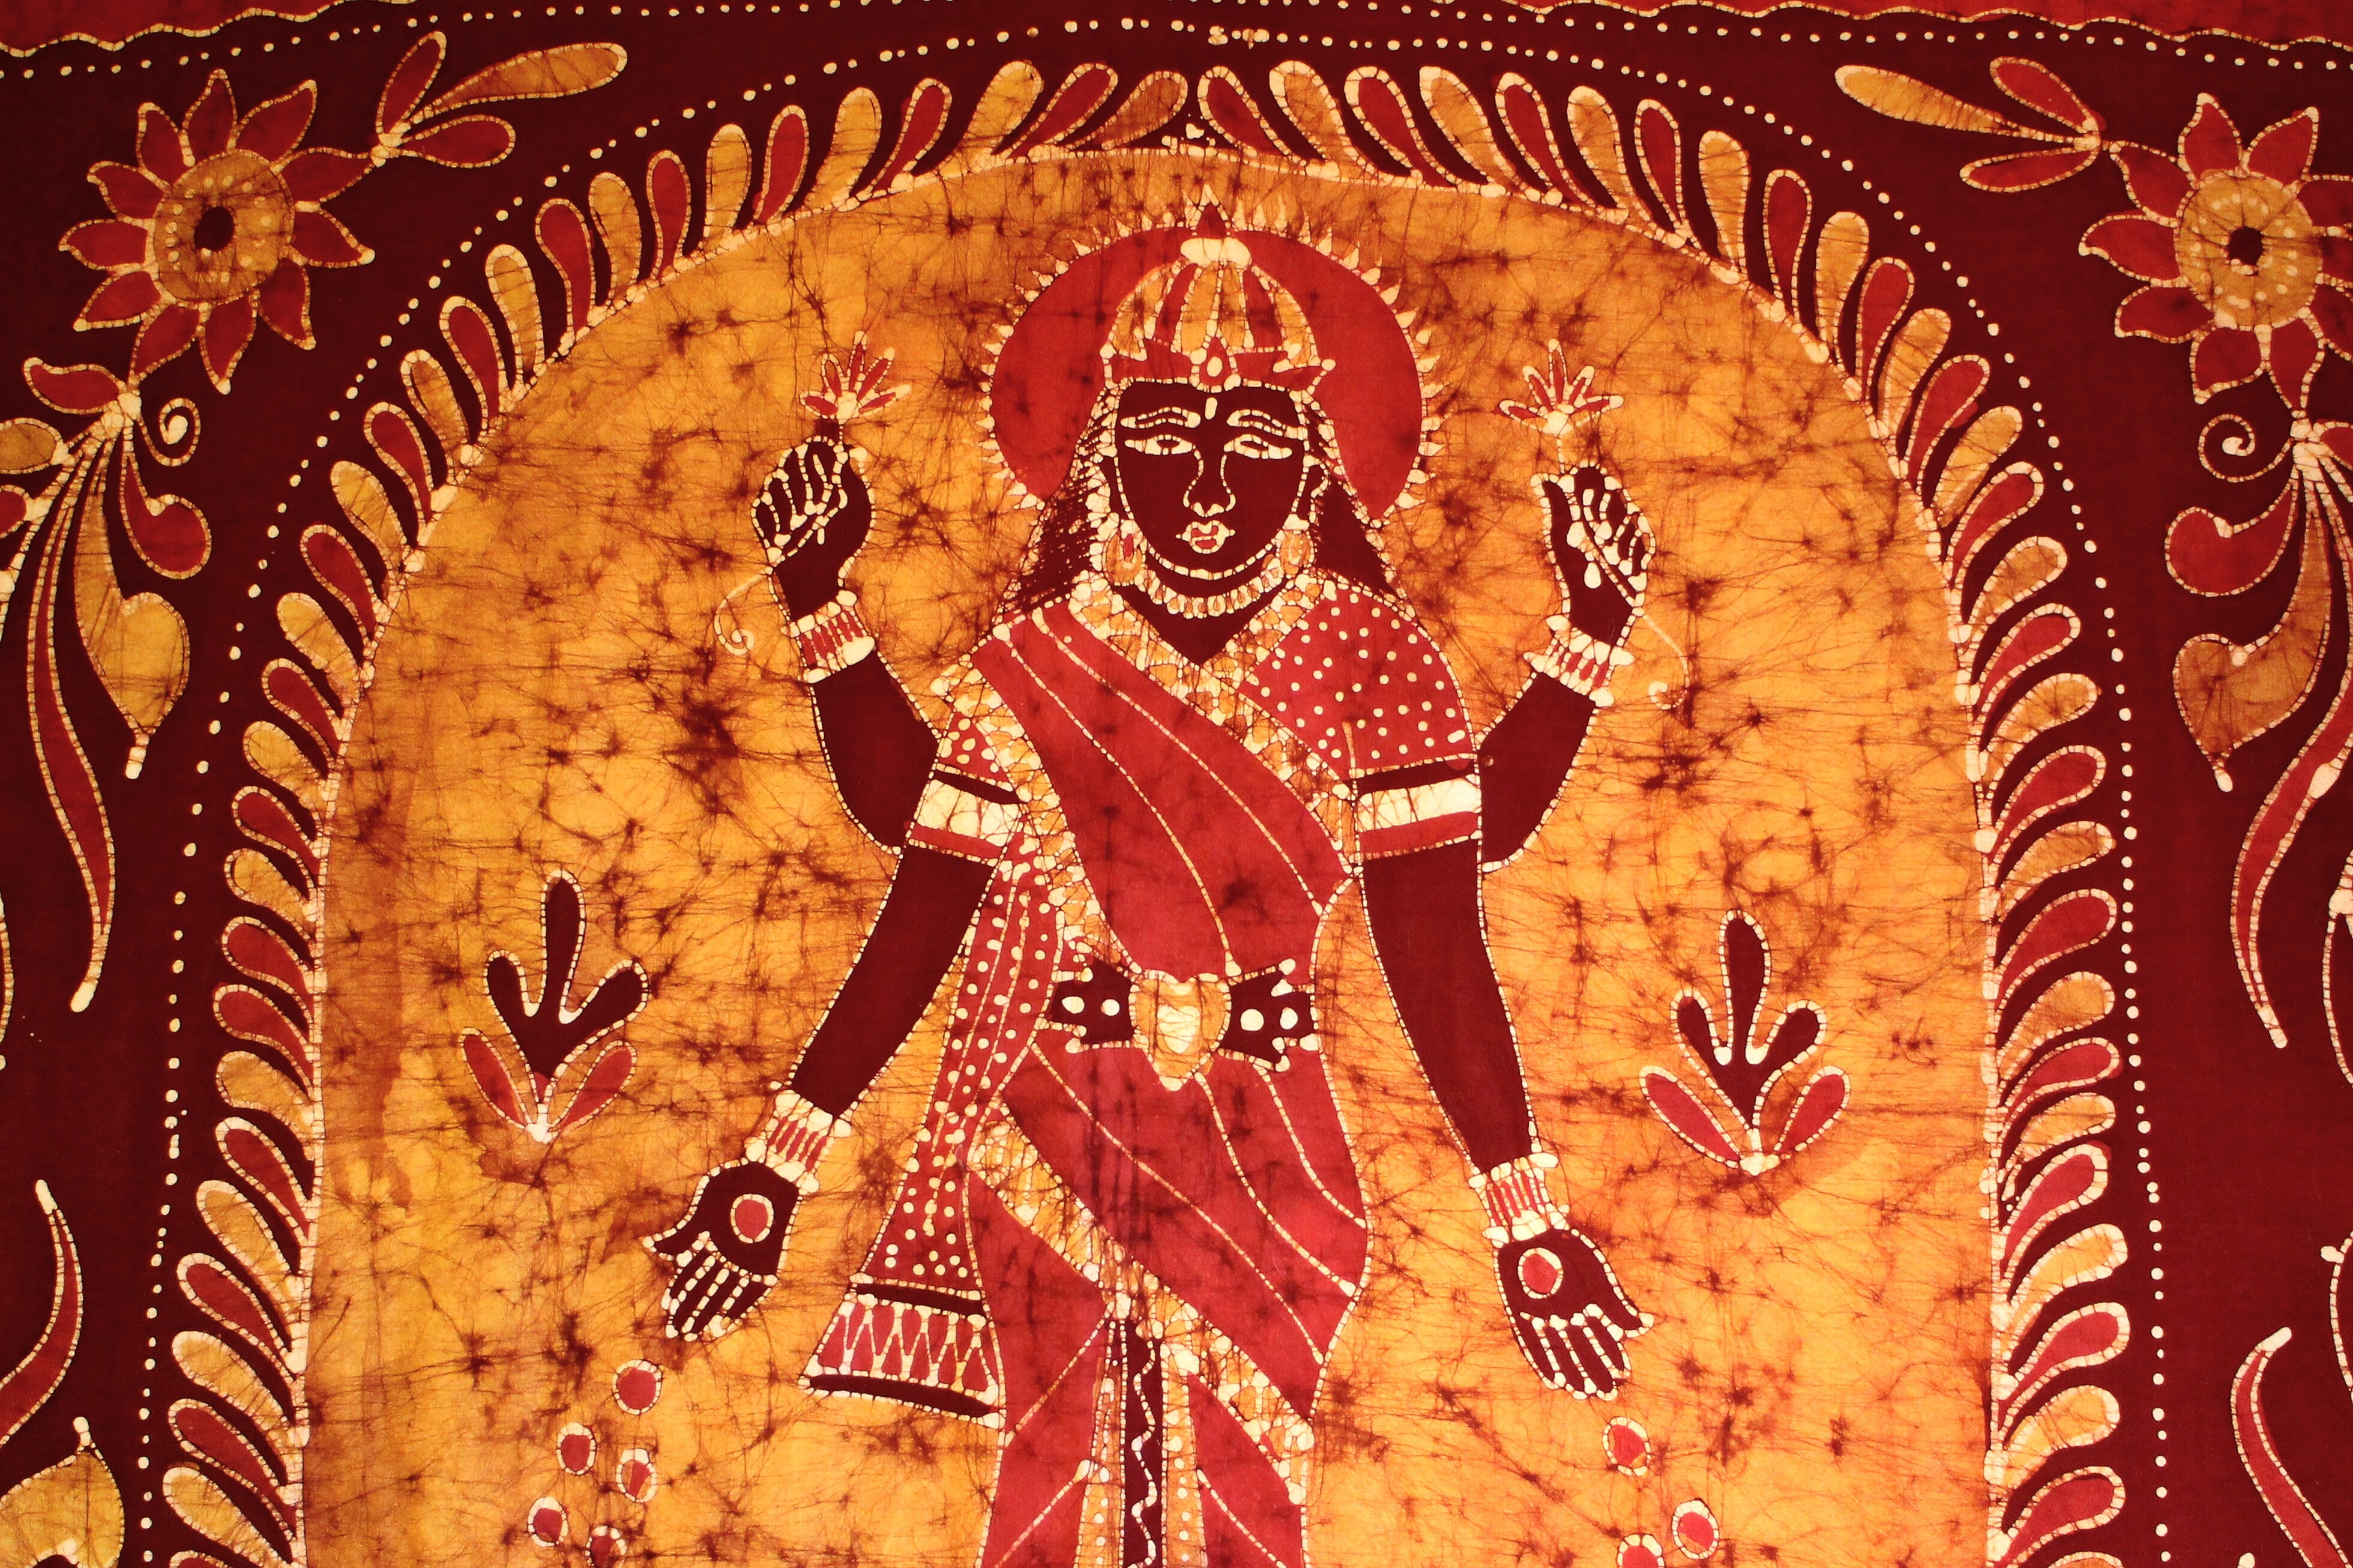
love, asia, religious, art, temple, mural, gods, india, tradition, goddesses, luck, god, goddess, mythology, prosperity, fertility, sanskrit, hinduism, lakshmi, art from asia, wall hanging, hindu goddess, shri lakshmi, health beauty, vedas